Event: Nepal Earthquake
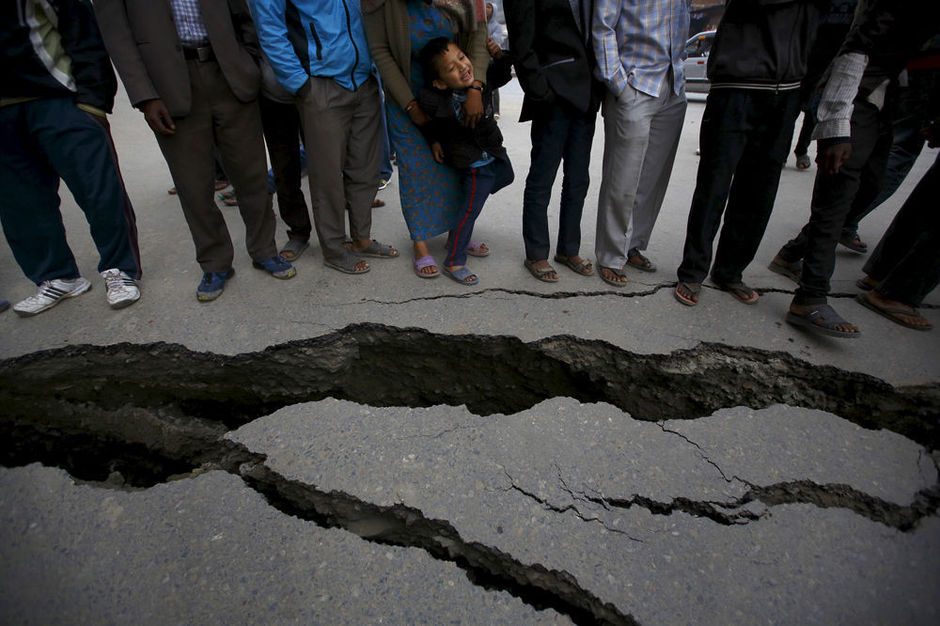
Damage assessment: damage